Anthrax hoaxes

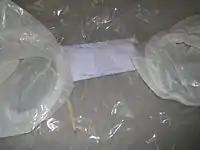
Suspect letter with white powder that was dealt with by Rhode Island Department of Environmental Management emergency responders. It was a hoax.

In the month following the 2001 anthrax attacks, hundreds of hoaxes were reported worldwide. Legislation was enacted in the UK in October 2001 so that anyone convicted of a hoax involving threats of biological, chemical, nuclear or radioactive contamination would face a seven-year prison sentence. The Anti-Hoax Terrorism Act 2001 was passed by the US House of Representatives but never enacted, and legislation making terrorism hoaxes a federal offence was finally passed as part of the Intelligence Reform and Terrorism Prevention Act of 2004.